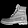
Label: Ankle boot